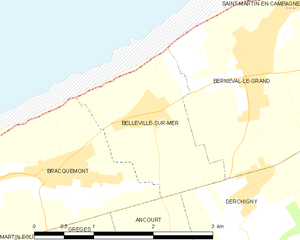
Carte des communes françaises Belleville-sur-Mer